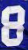
Number: 8